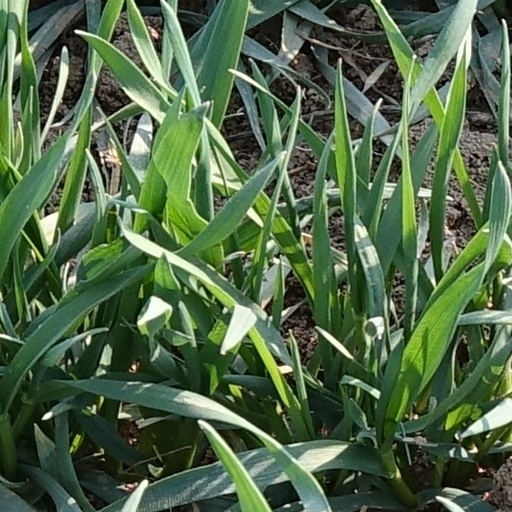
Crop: wheat